HX Fighter Program

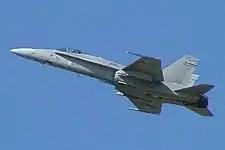
Hornet in Finnish Air Force livery

The HX Fighter Program is a fighter jet procurement program of the Finnish Ministry of Defence, aiming to acquire multirole fighters for Finland to replace the current Hornet fighters. If completed, the acquisition will be the most expensive state purchase ever made by Finland. The project started in autumn 2015 and the Government decided to procure 64 Lockheed Martin F-35 aircraft in December 2021. According to the project schedule, the new aircraft would arrive in Finland around 2025–2030.